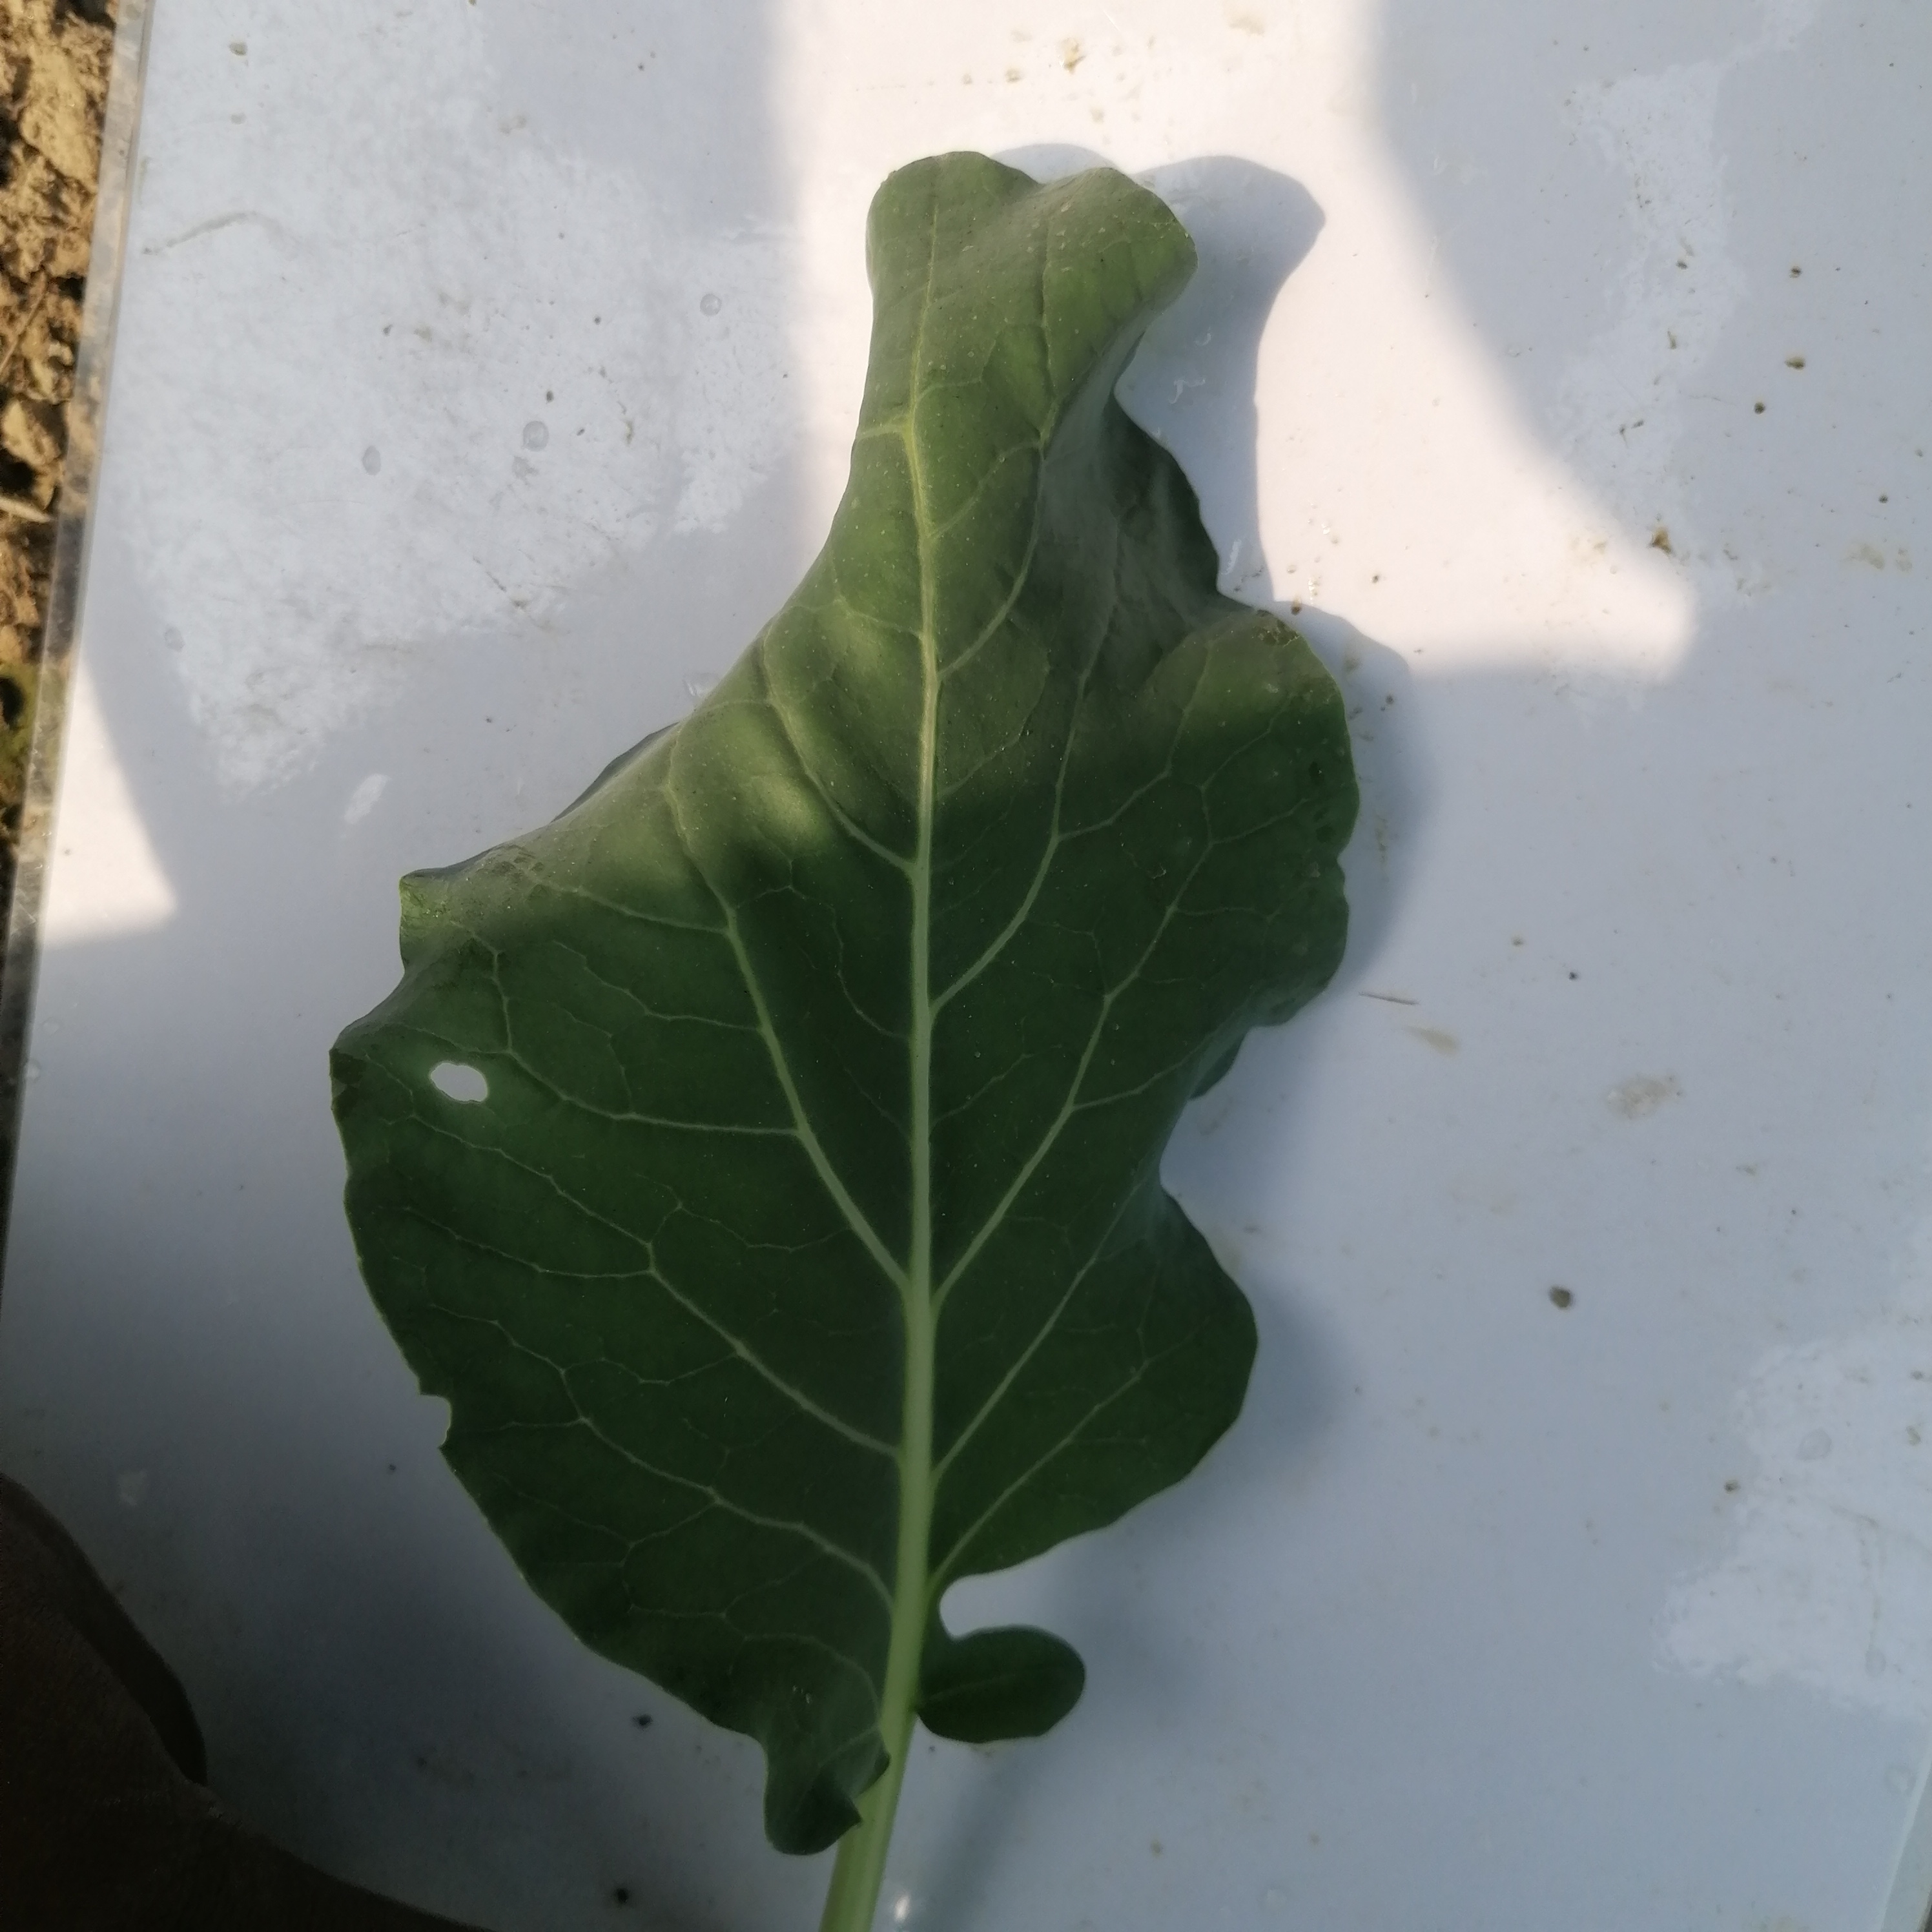
Label: Healthy